John Shuster

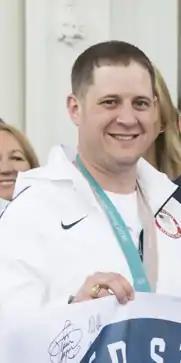

John “Shoostie” Shuster (born November 3, 1982) is an American curler who lives in Superior, Wisconsin. He led Team USA to gold at the 2018 Winter Olympics, the first American team to ever win gold in curling. He also won a bronze medal at the 2006 Winter Olympics in Turin. He has played in five straight Winter Olympics (2006, 2010, 2014, 2018, 2022) and eleven World Curling Championships (2003, 2005, 2006, 2009, 2015, 2016, 2017, 2019, 2021, 2023, 2024).